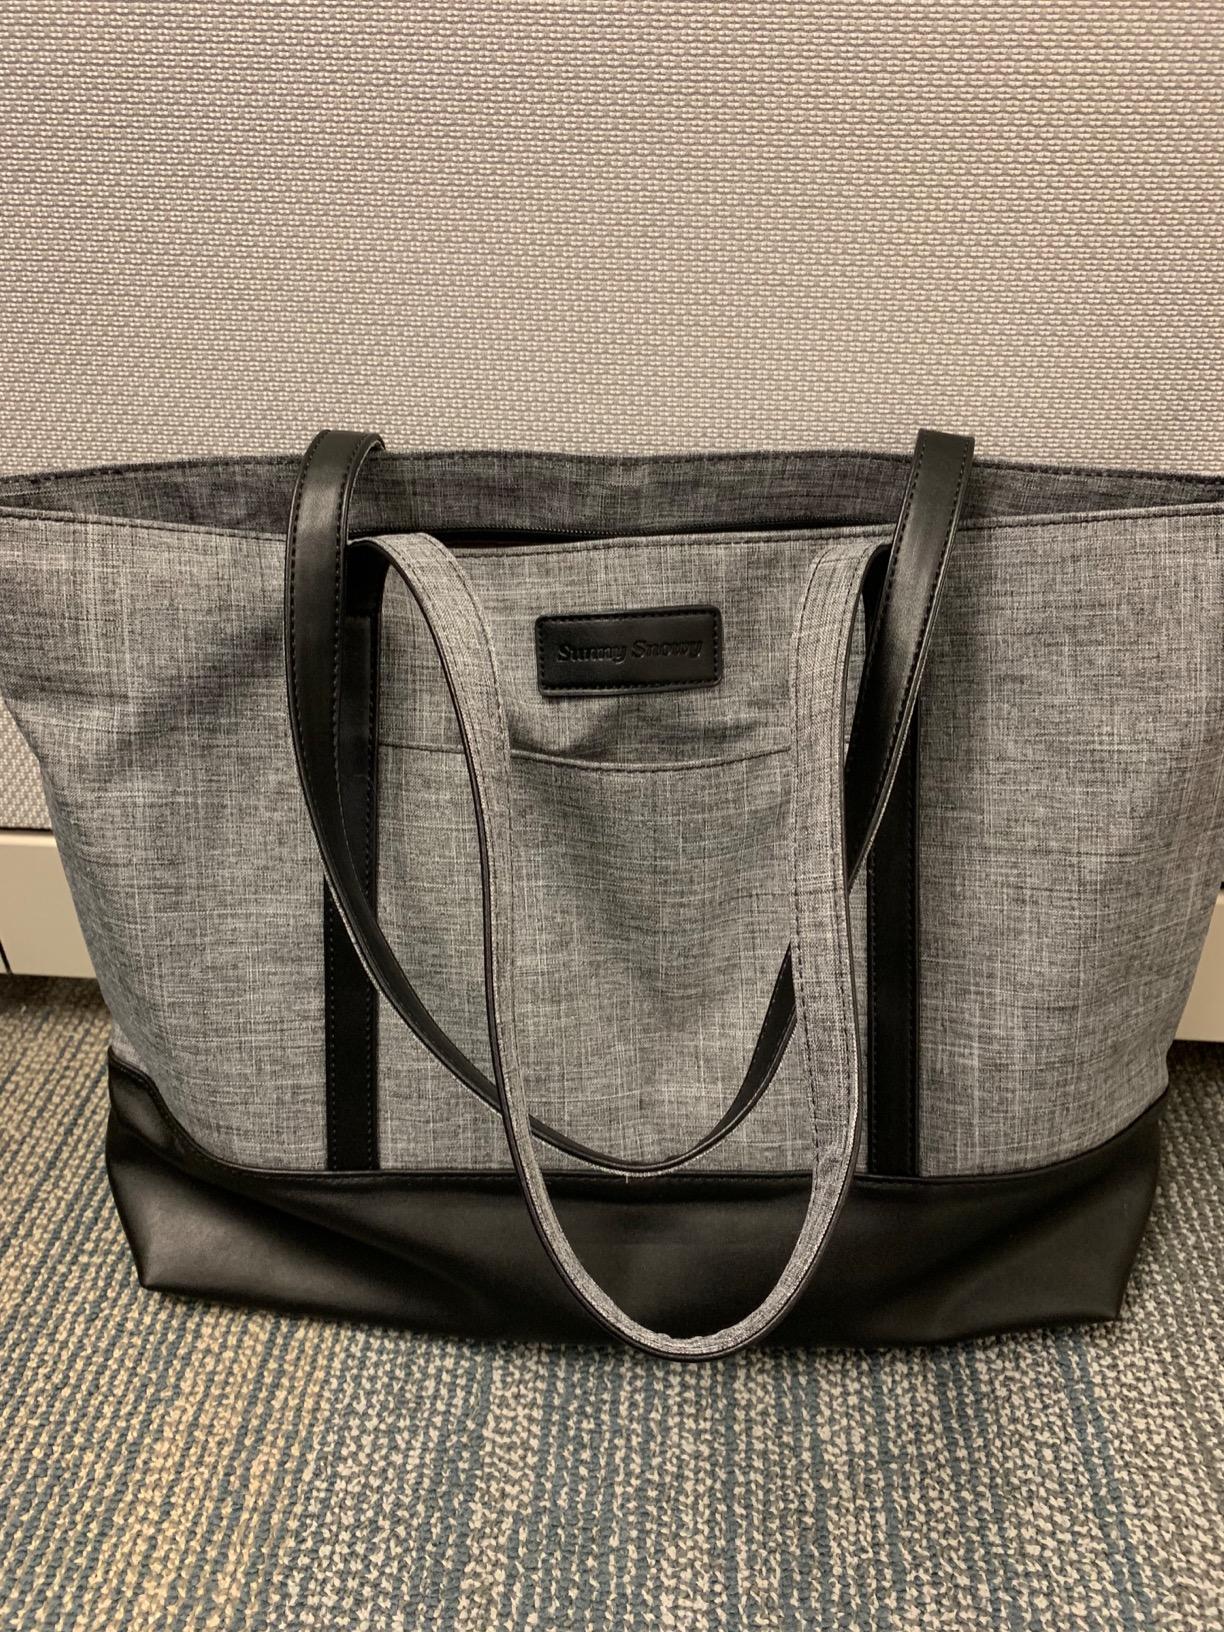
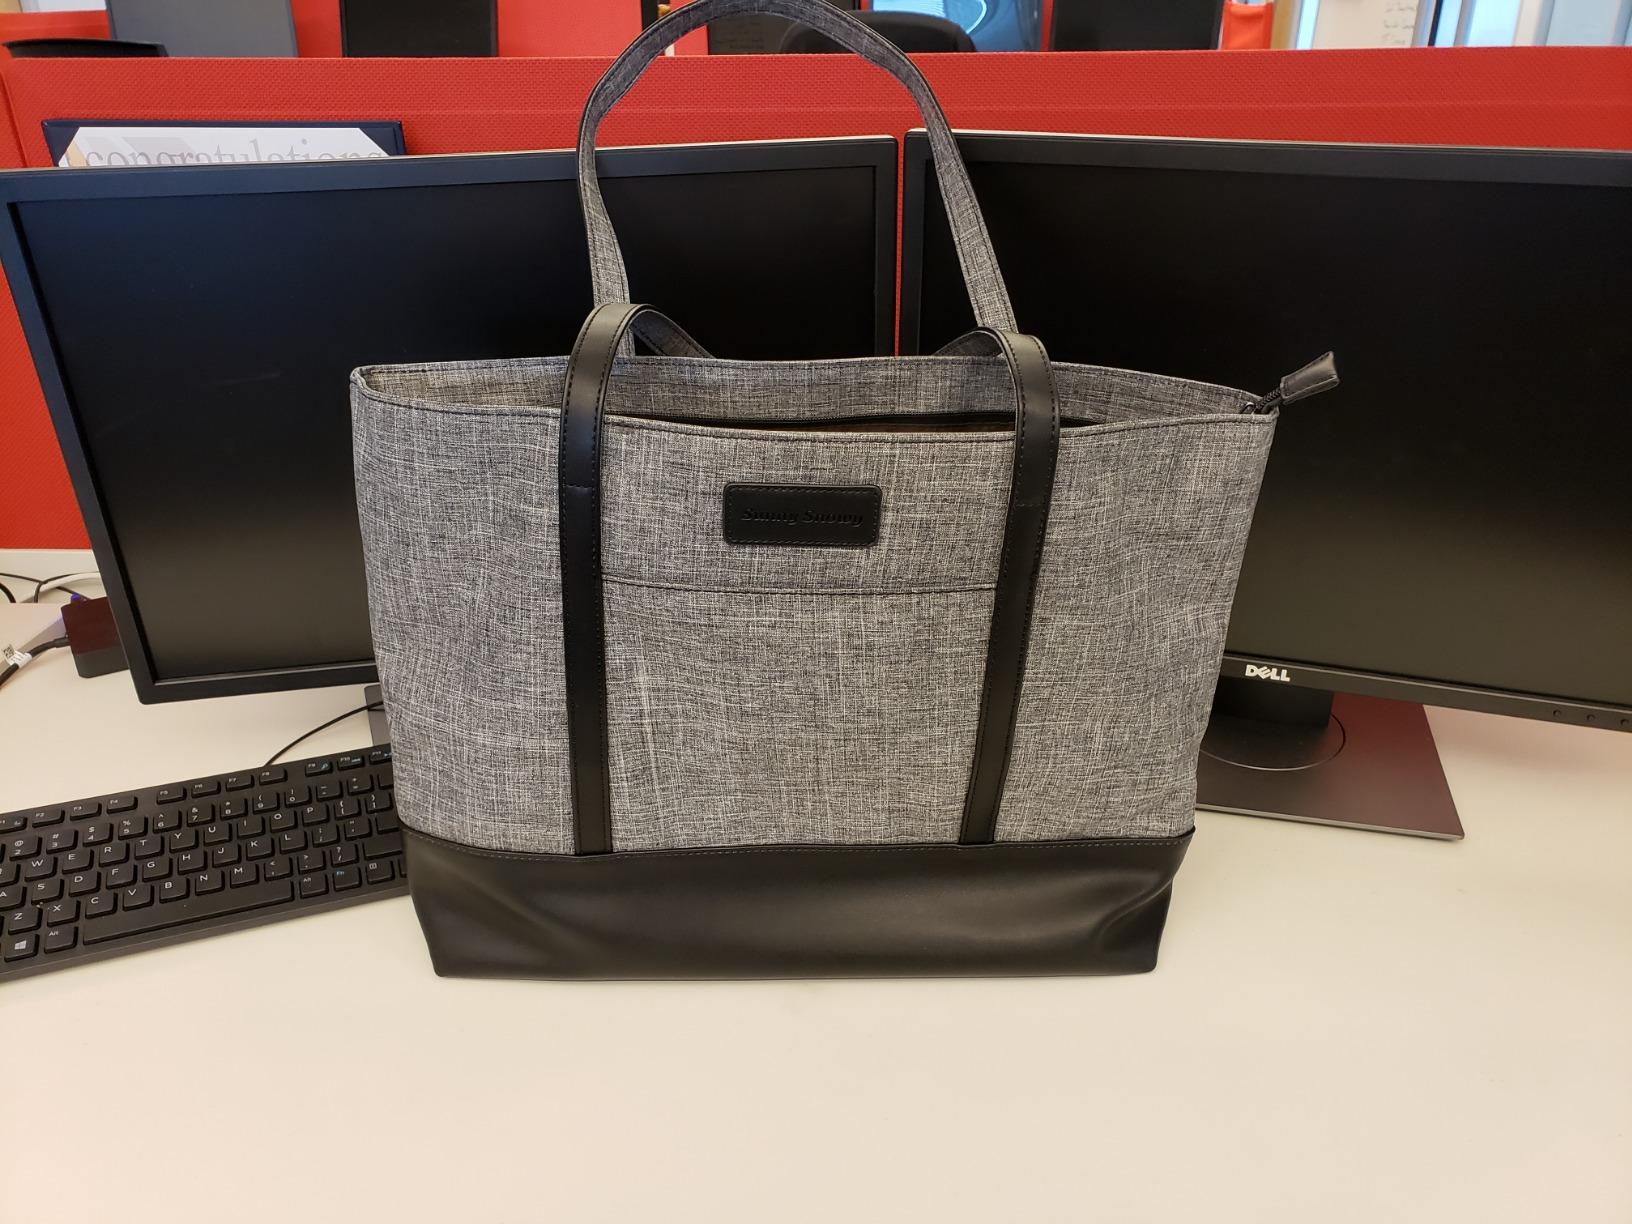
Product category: bag
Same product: yes